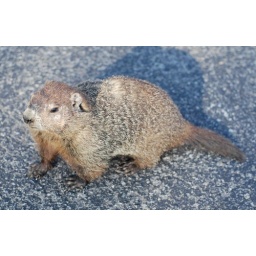
ground hog in great smokey mountain national park